Neu-Ulm station

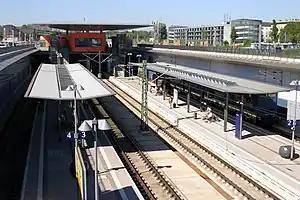
Station after reconstruction

Neu-Ulm station is the largest railway station of the Bavarian Große Kreisstadt (major district town) of Neu-Ulm. Other station in Neu-Ulm are Gerlenhofen and Finninger Straße, both on the Neu-Ulm–Kempten railway, and the disused Burlafingen station on the Ulm–Augsburg railway.